Sean Glennon

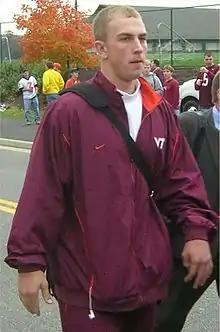
Glennon with Virginia Tech in 2006

Sean Glennon (born September 5, 1985) is a former American football quarterback. He played college football at Virginia Tech.